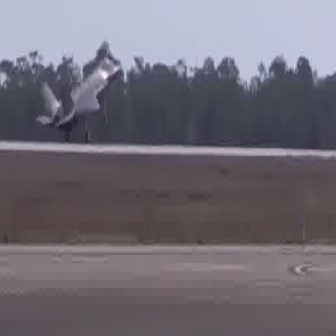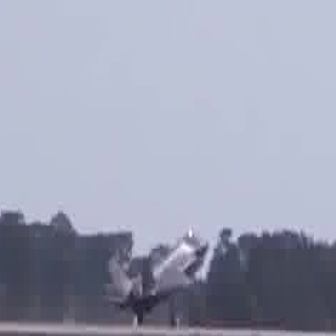
  Please identify the target specified by the bounding box [35,54,120,139] in the first image and locate it in the second image. Return the coordinates in [x_min,y_min,x_max,y_max] format.
Answer: [103,222,205,324]